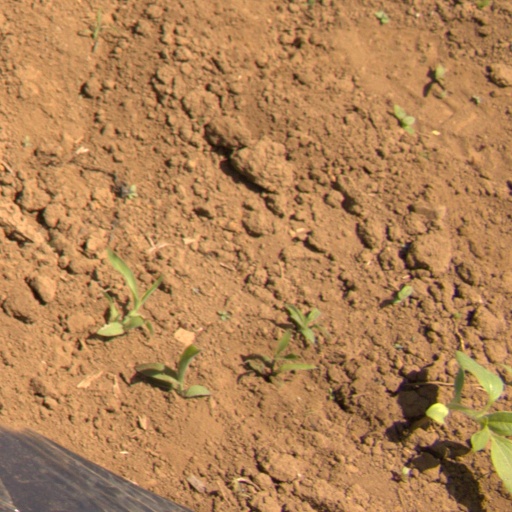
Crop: Jerusalem artichoke